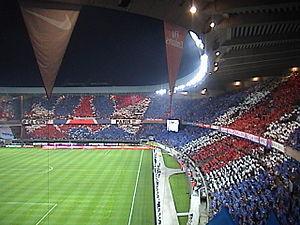
Le parc des princes un jour de match avant le plan Leproux. Français
Le Parc des Princes est un stade situé au sud-ouest de la ville de Paris, dans le 16ᵉ arrondissement depuis 1897 et sur le périphérique parisien dans sa configuration actuelle, depuis 1971 près de la commune de Boulogne-Billancourt. Constituant le plus important stade français de 1972 à 1998, il est actuellement le cinquième plus grand stade français, mais toujours l'un des plus anciens et des plus connus de la région parisienne.